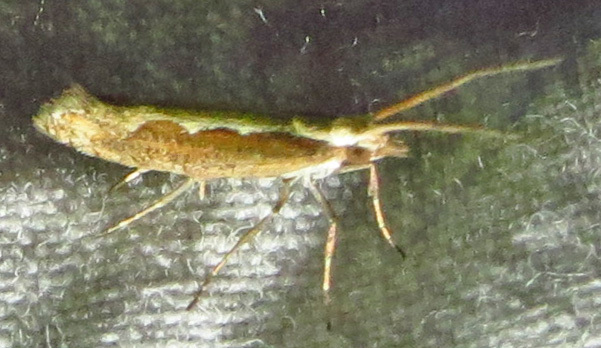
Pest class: diamondback_moth